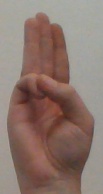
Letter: thaa